T. J. Brodie

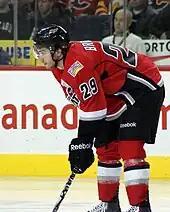
Brodie with the Abbotsford Heat in February 2011

Entering his 20-year-old season, the Flames expected Brodie was ready to turn professional in 2010–11. The team praised the improvements he made to his game, and anticipated that he would join their American Hockey League (AHL) affiliate, the Abbotsford Heat. A strong showing at the team's rookie camp, and performances in the main camp that impressed both his coaches and teammates, resulted in Brodie earning a spot with the Flames to begin the season. He appeared in three games, recording two penalty minutes, before being assigned to Abbotsford. TJ Brodie and New York Islanders player Josh Ho-Sang both have chosen to wear sweater #66, after Pittsburgh Penguins superstar Mario Lemieux, in a regular season game.